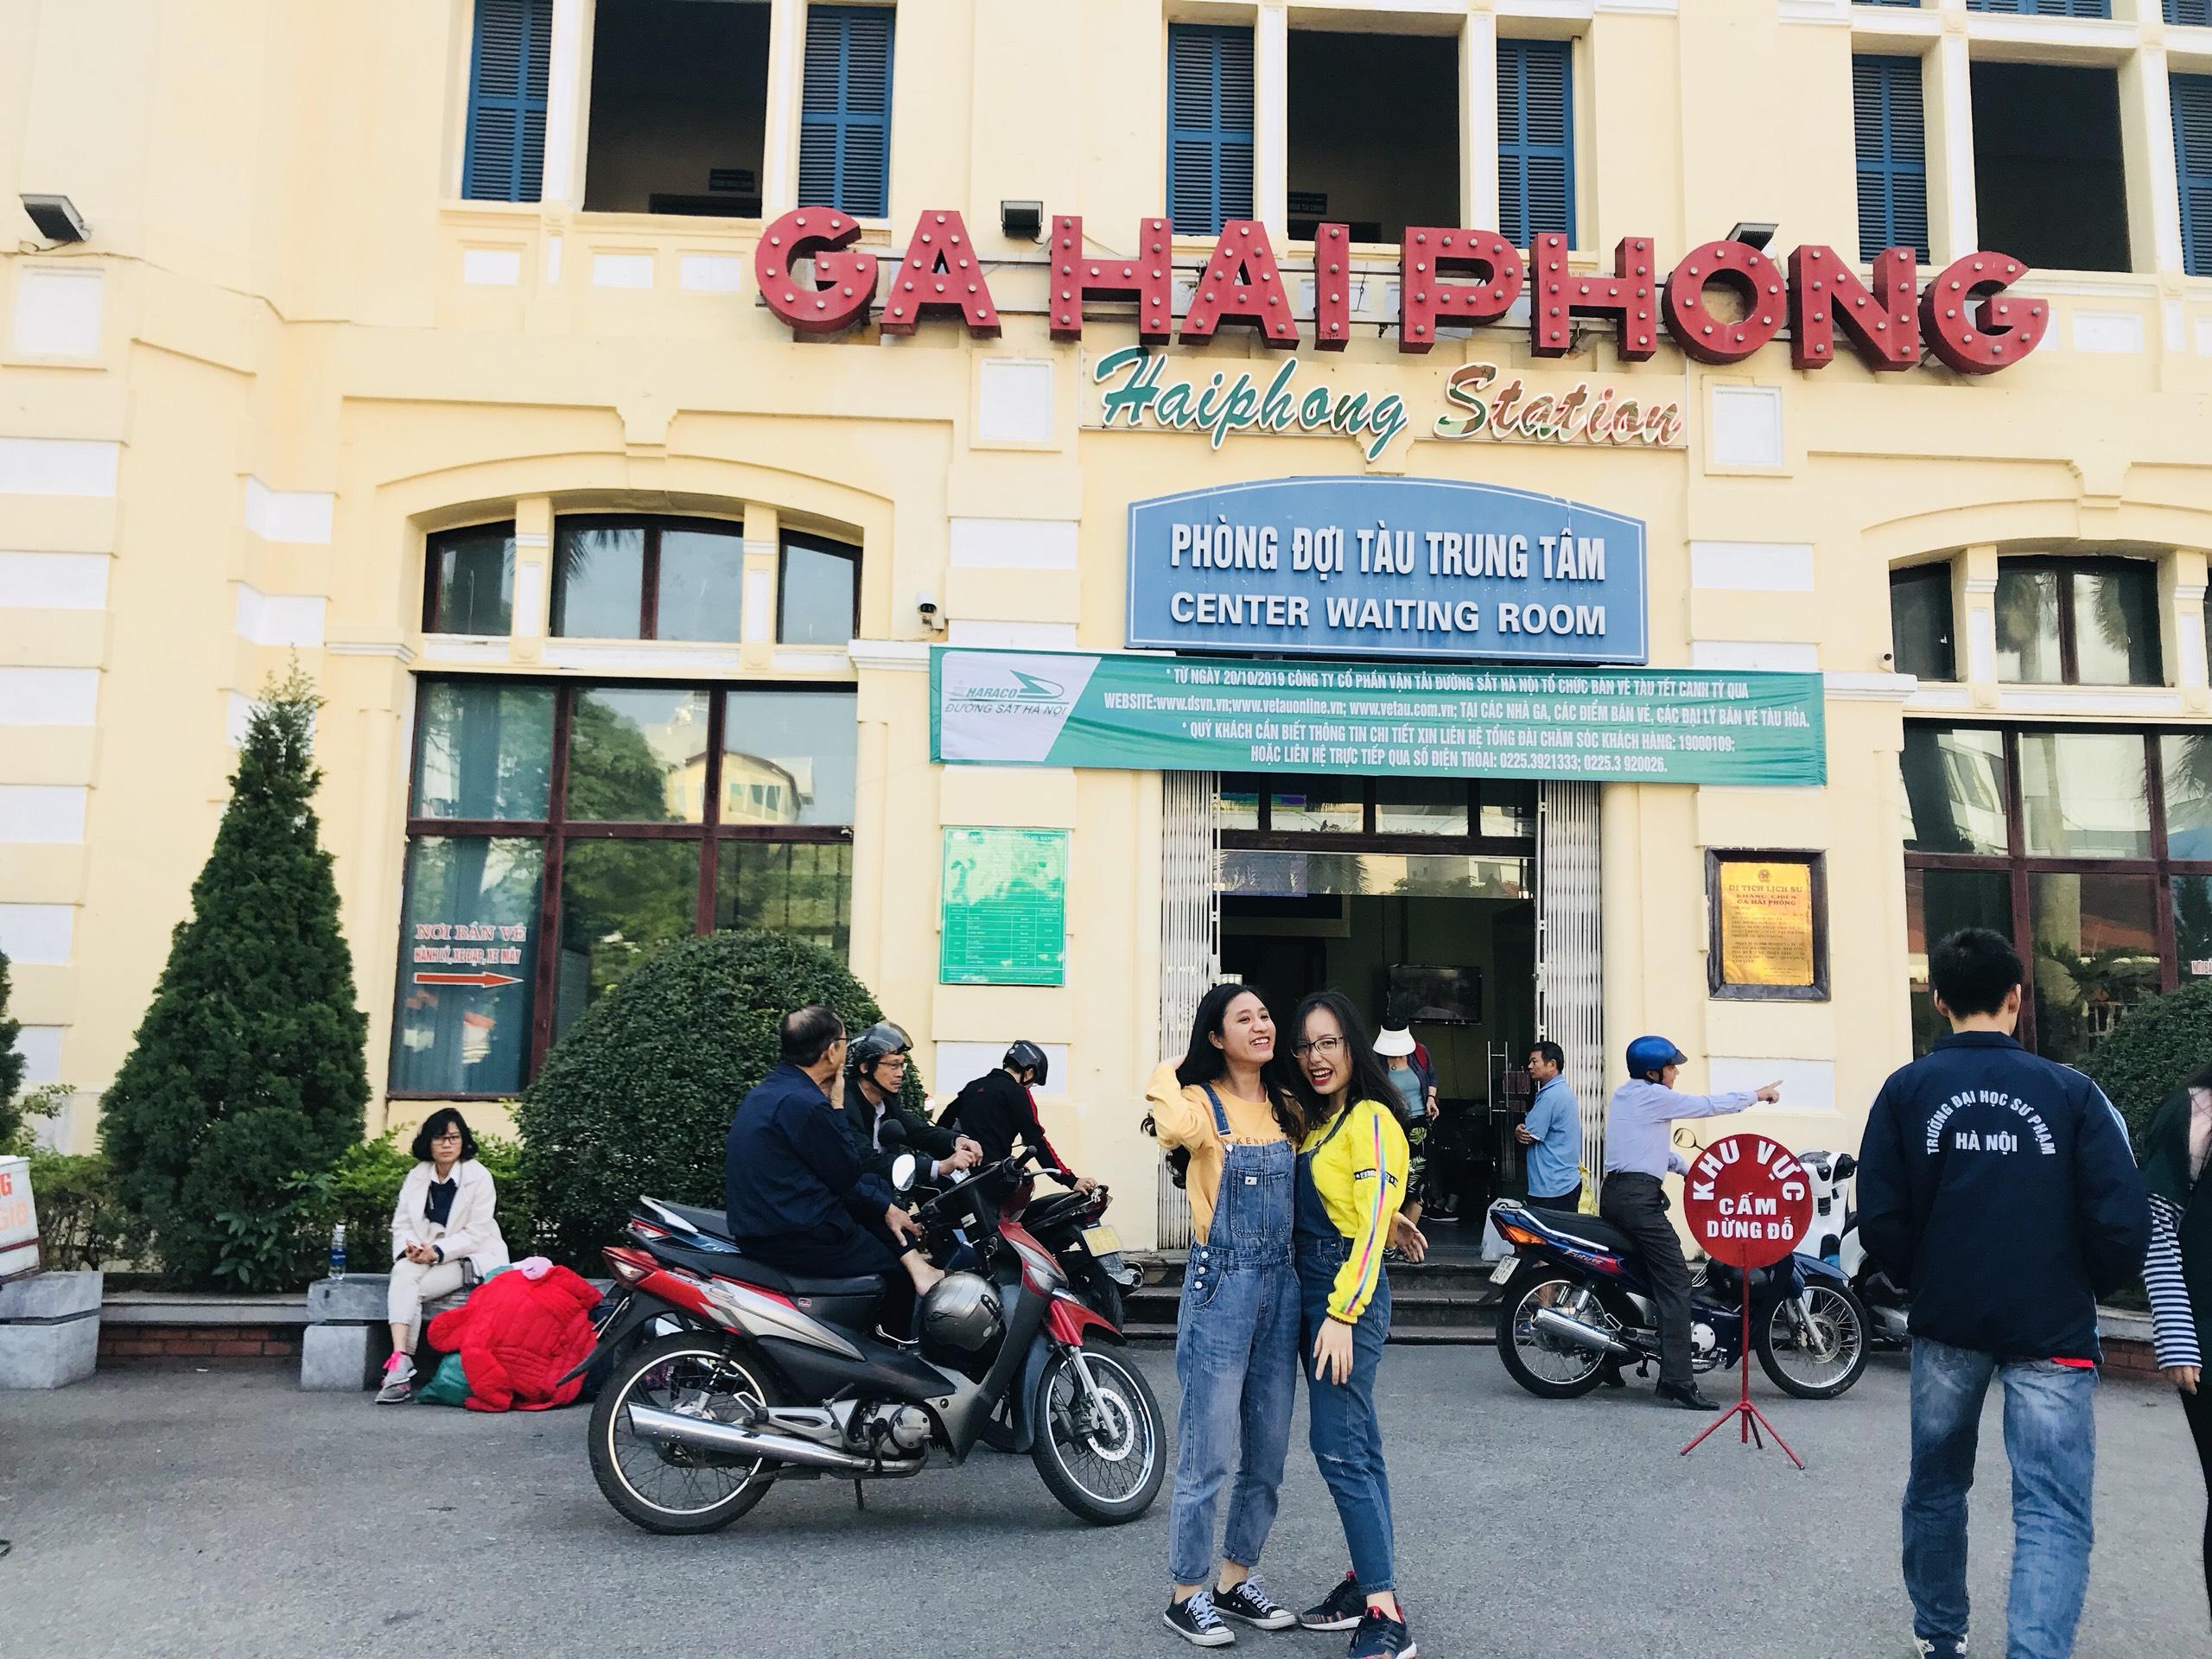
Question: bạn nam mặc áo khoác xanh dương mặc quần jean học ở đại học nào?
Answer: đại học sư phạm hà nội